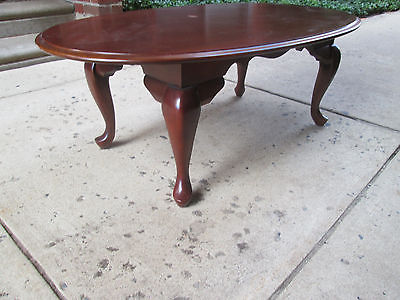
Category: table